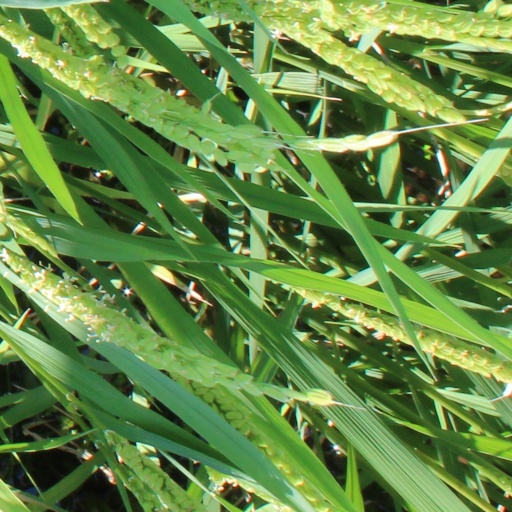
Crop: rice